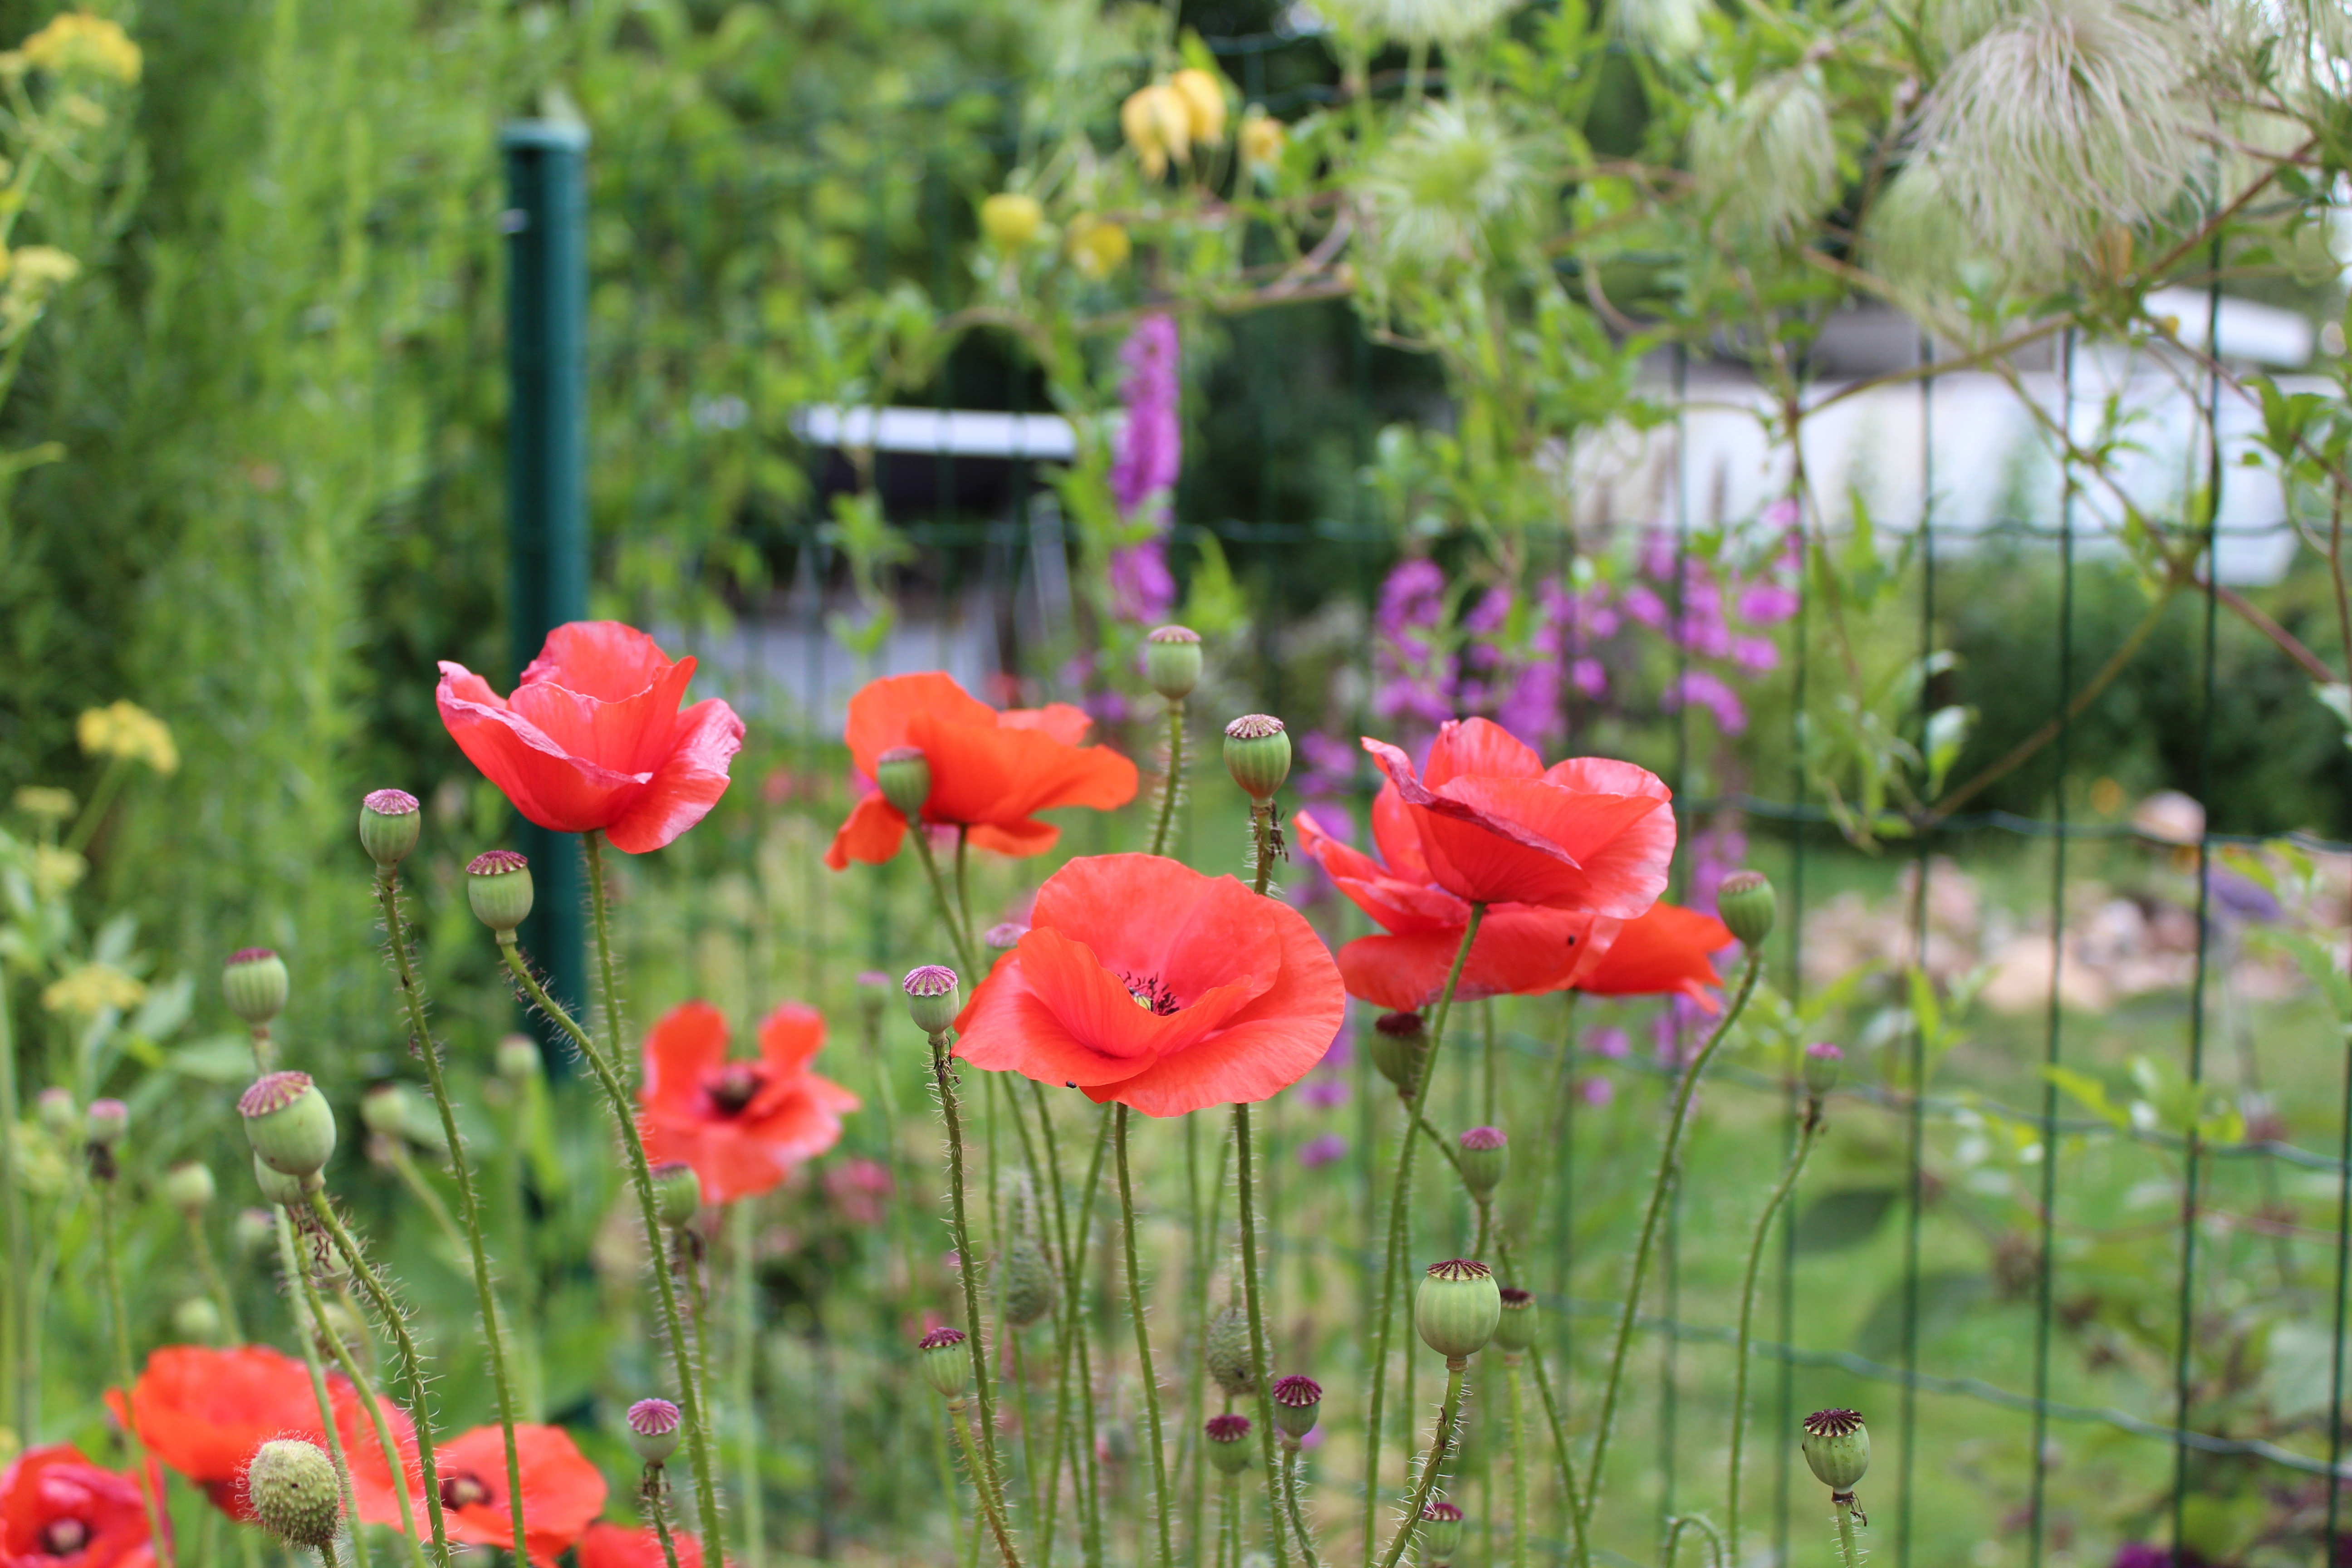
nature, grass, plant, field, meadow, prairie, flower, petal, summer, botany, garden, flora, wildflower, flowers, poppy, coquelicot, flowering plant, land plant, poppy family